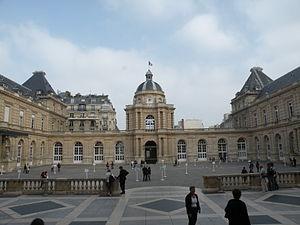
cour d'honneur en direction du dome palais du luxembourg